Saxophone technique

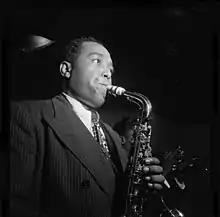
A photo of jazz saxophonist Charlie Parker playing the saxophone. Note his embouchure and posture.

Saxophone embouchure is the position of the facial muscles and shaping of the lips to the mouthpiece when playing a saxophone.